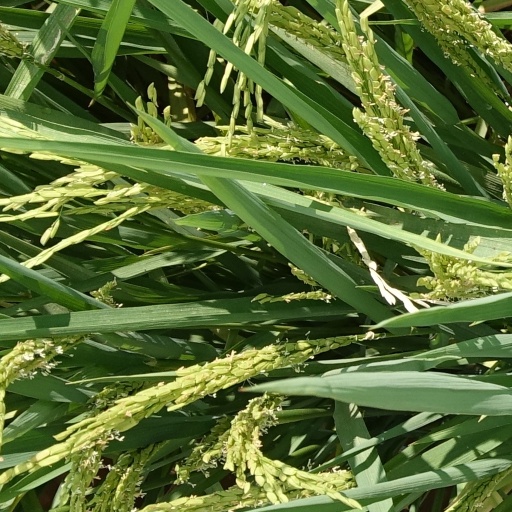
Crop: rice